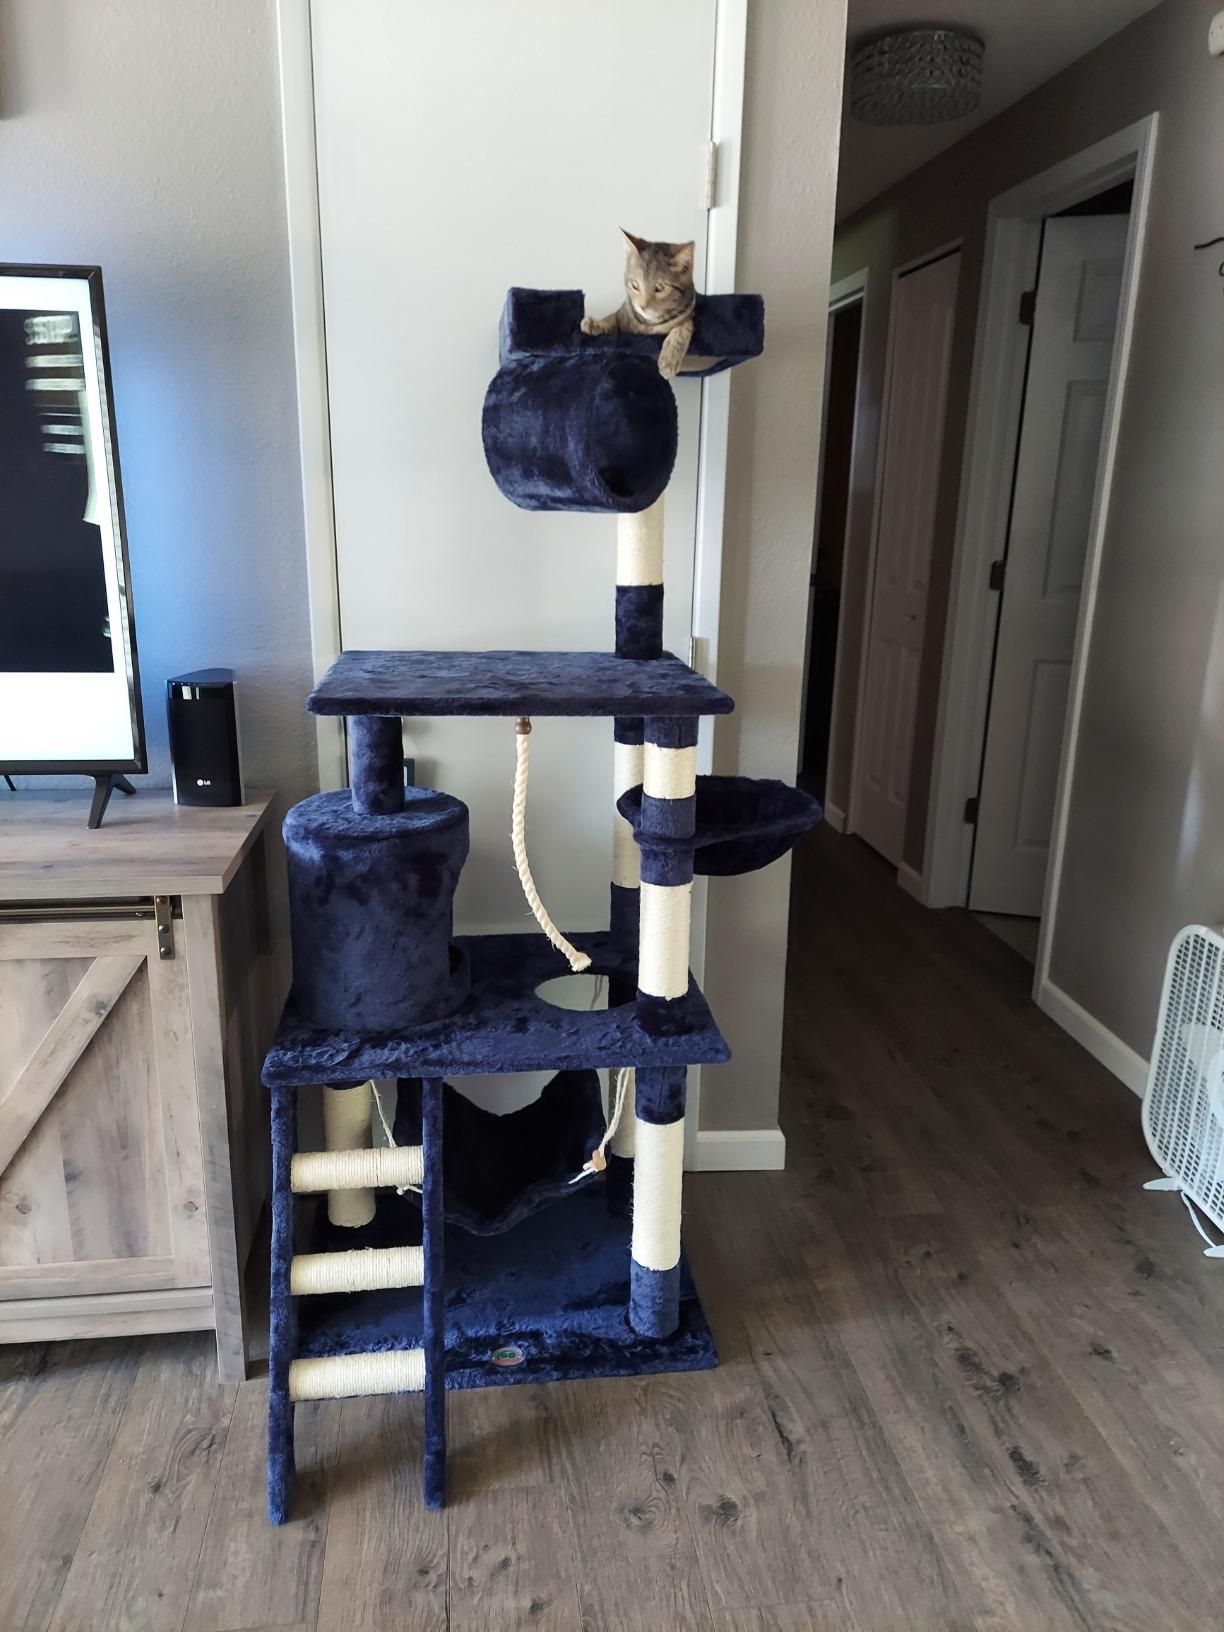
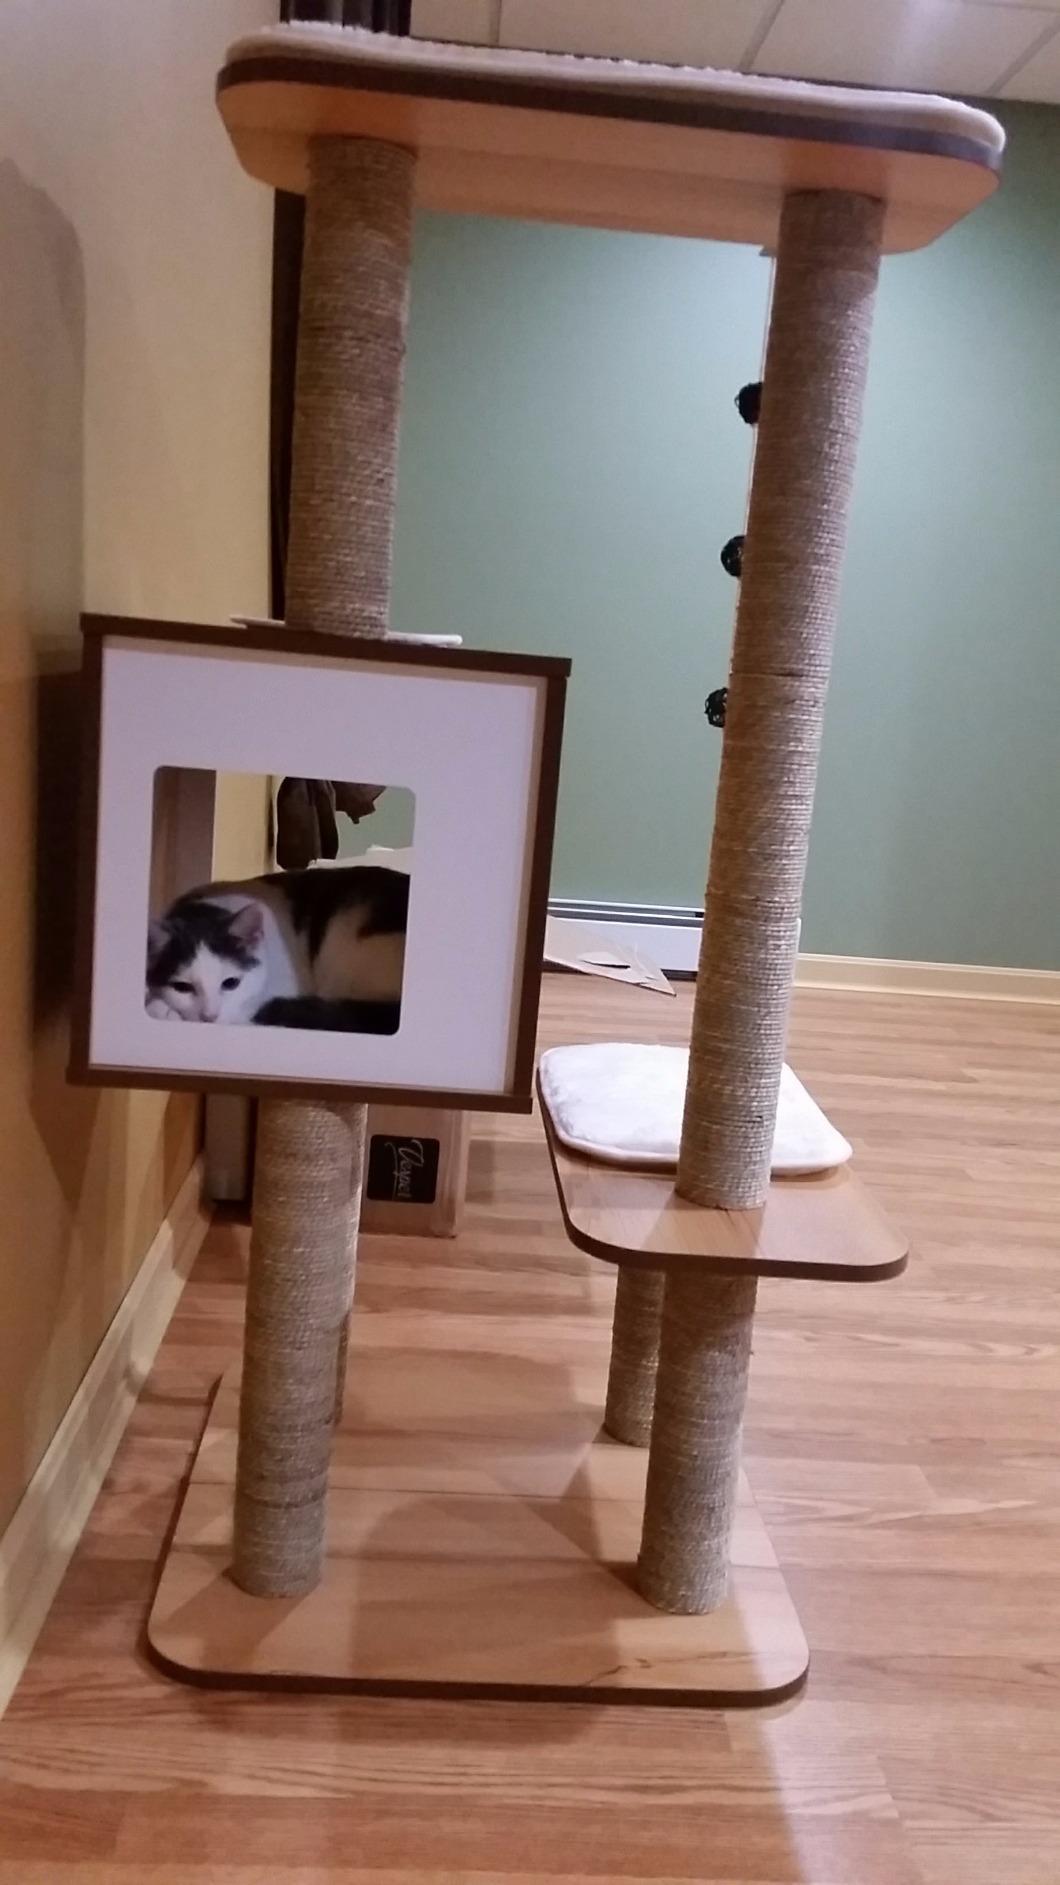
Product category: items_cat tree
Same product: no